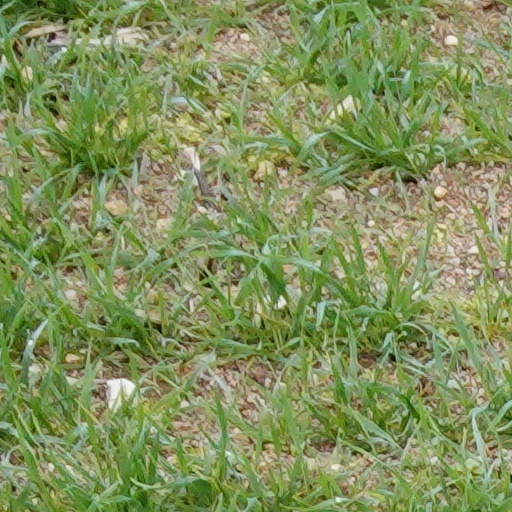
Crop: wheat